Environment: lab
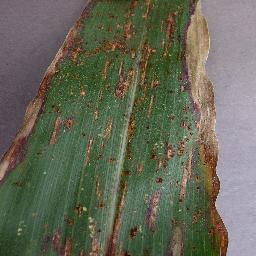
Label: northern_corn_leaf_blight